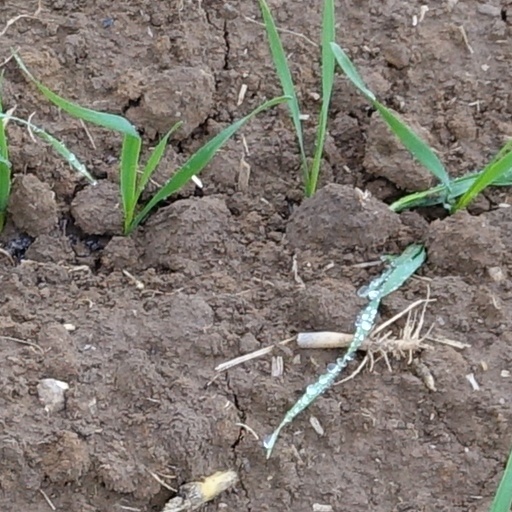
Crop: wheat